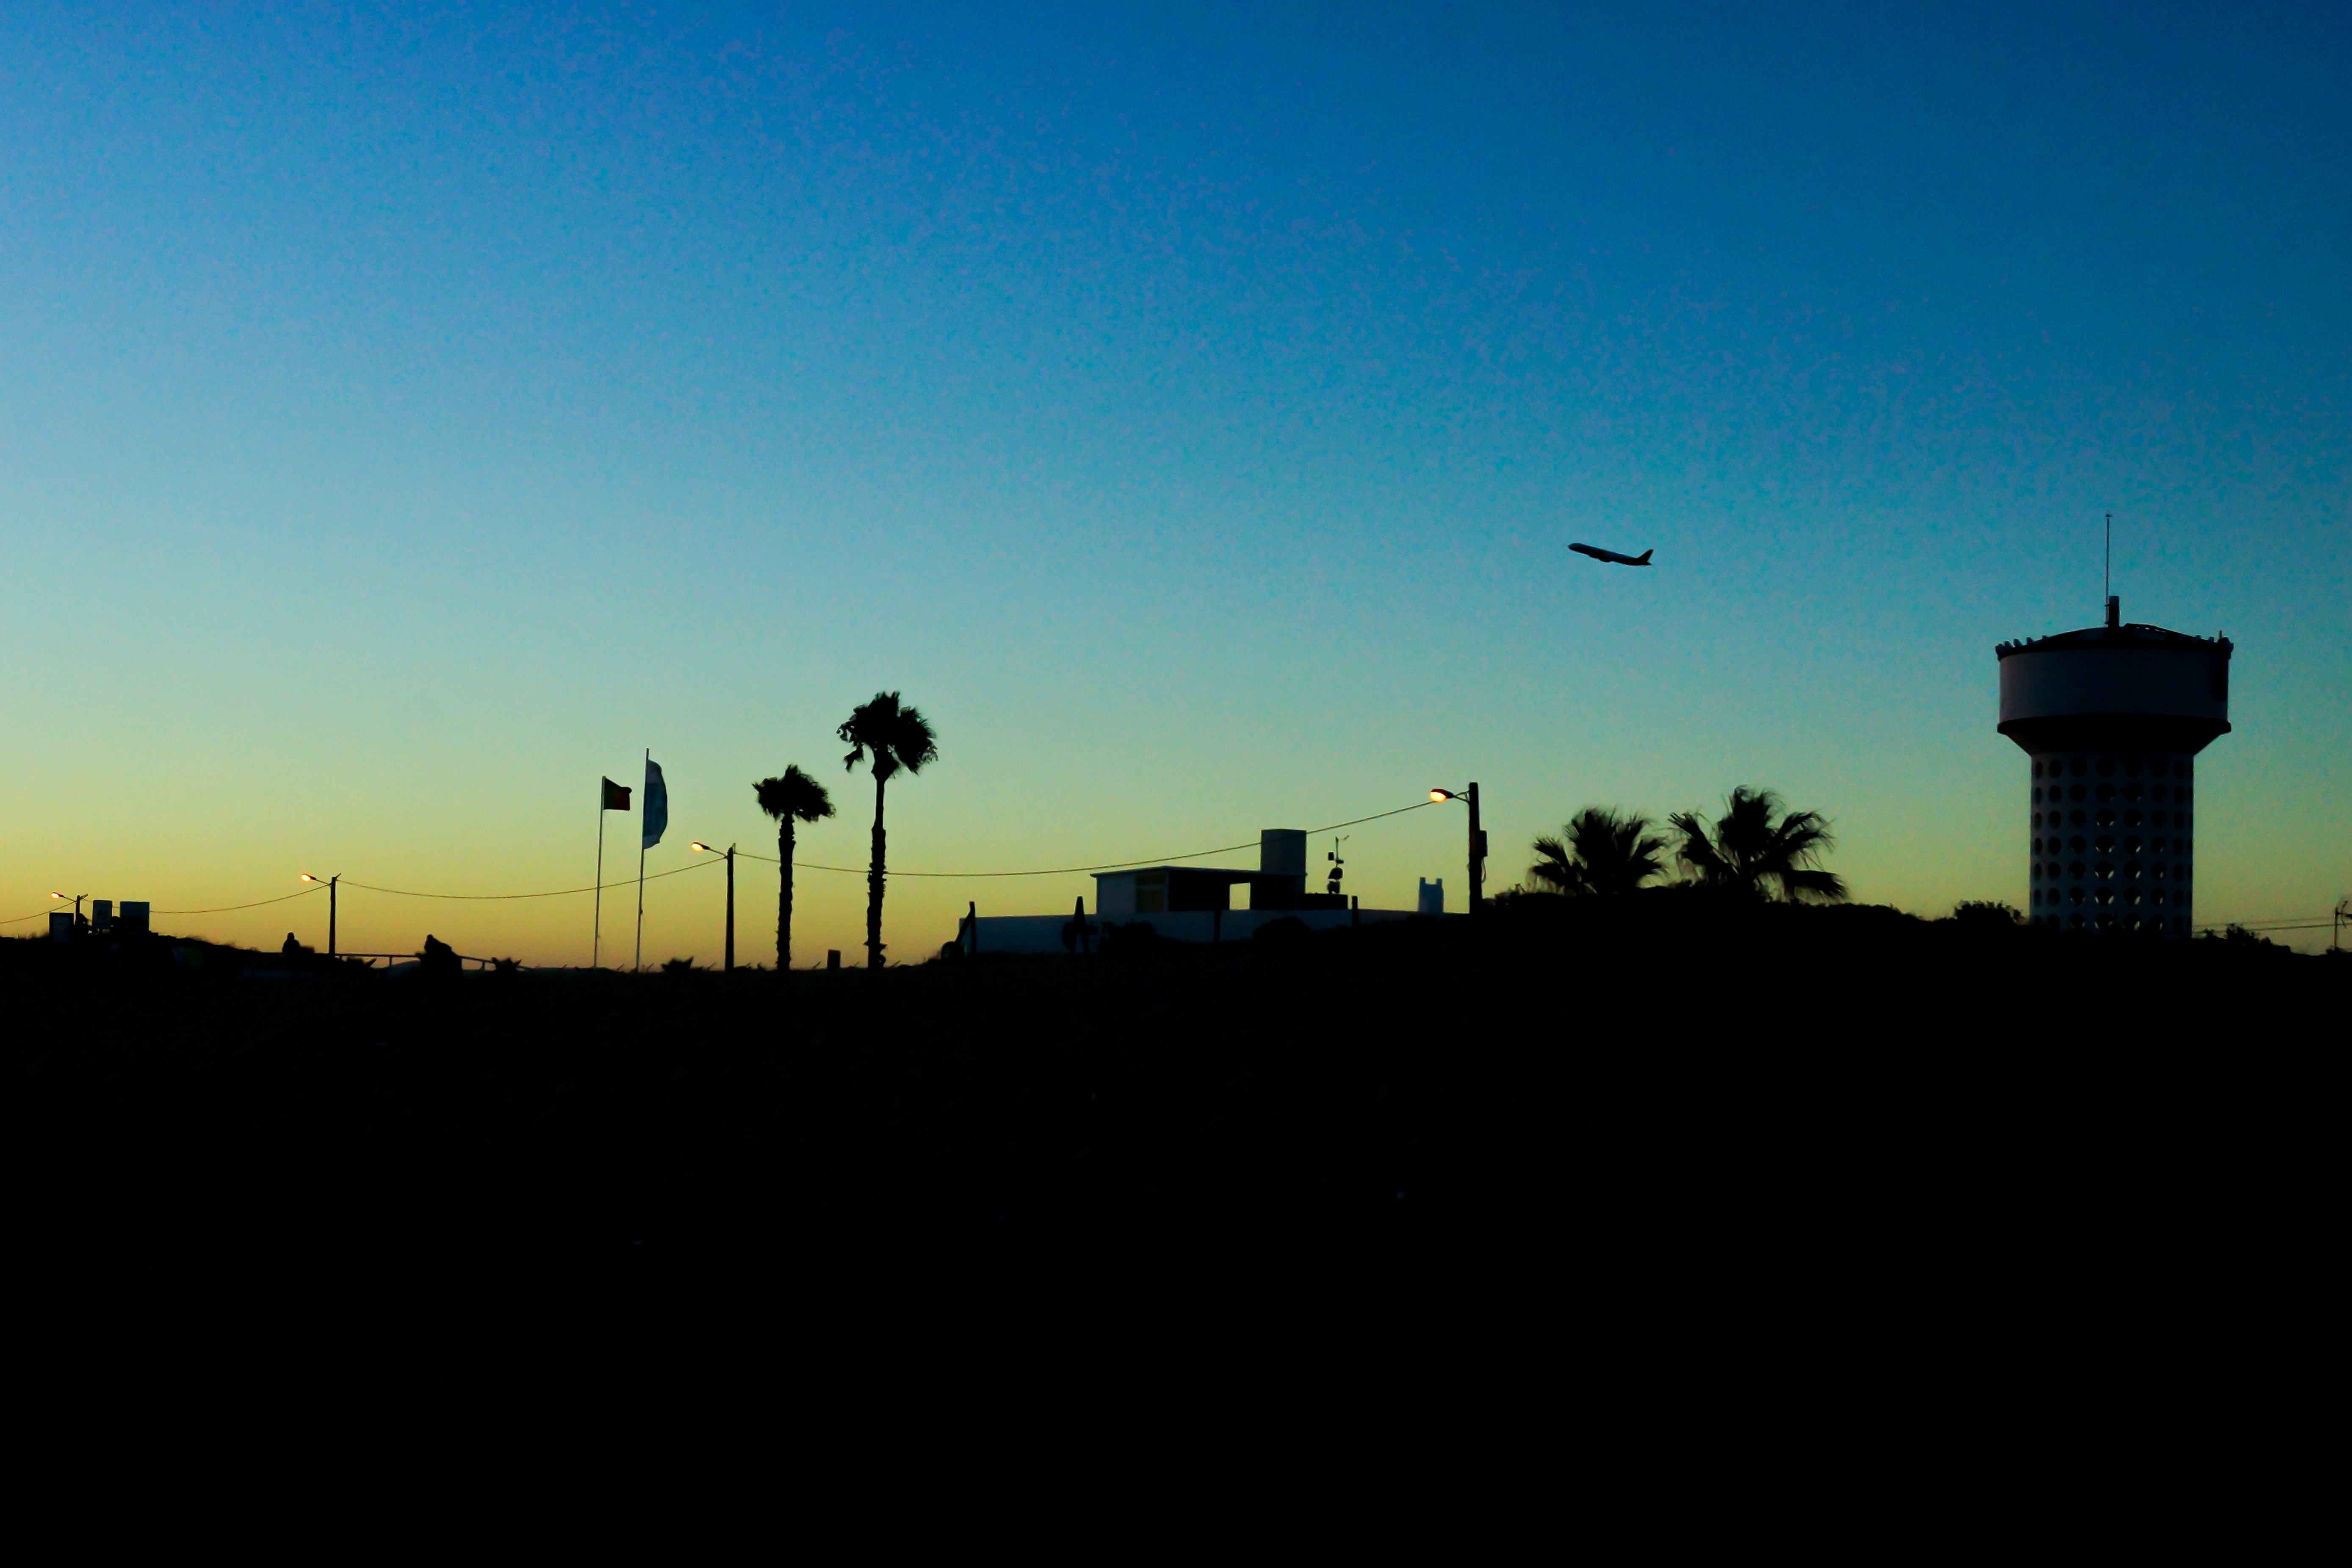
horizon, silhouette, cloud, sky, sunrise, sunset, morning, dawn, dusk, evening, tower, street light, atmosphere of earth